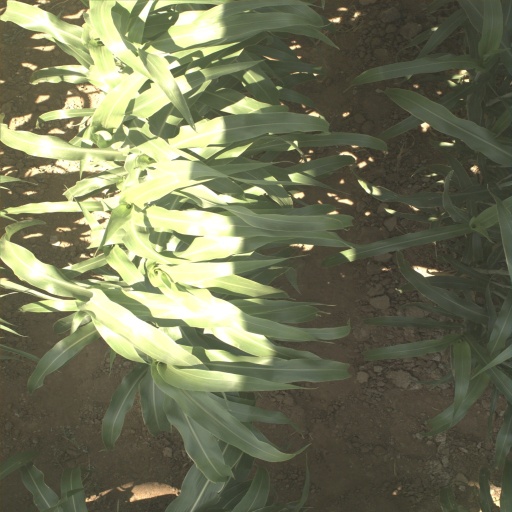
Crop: sorghum